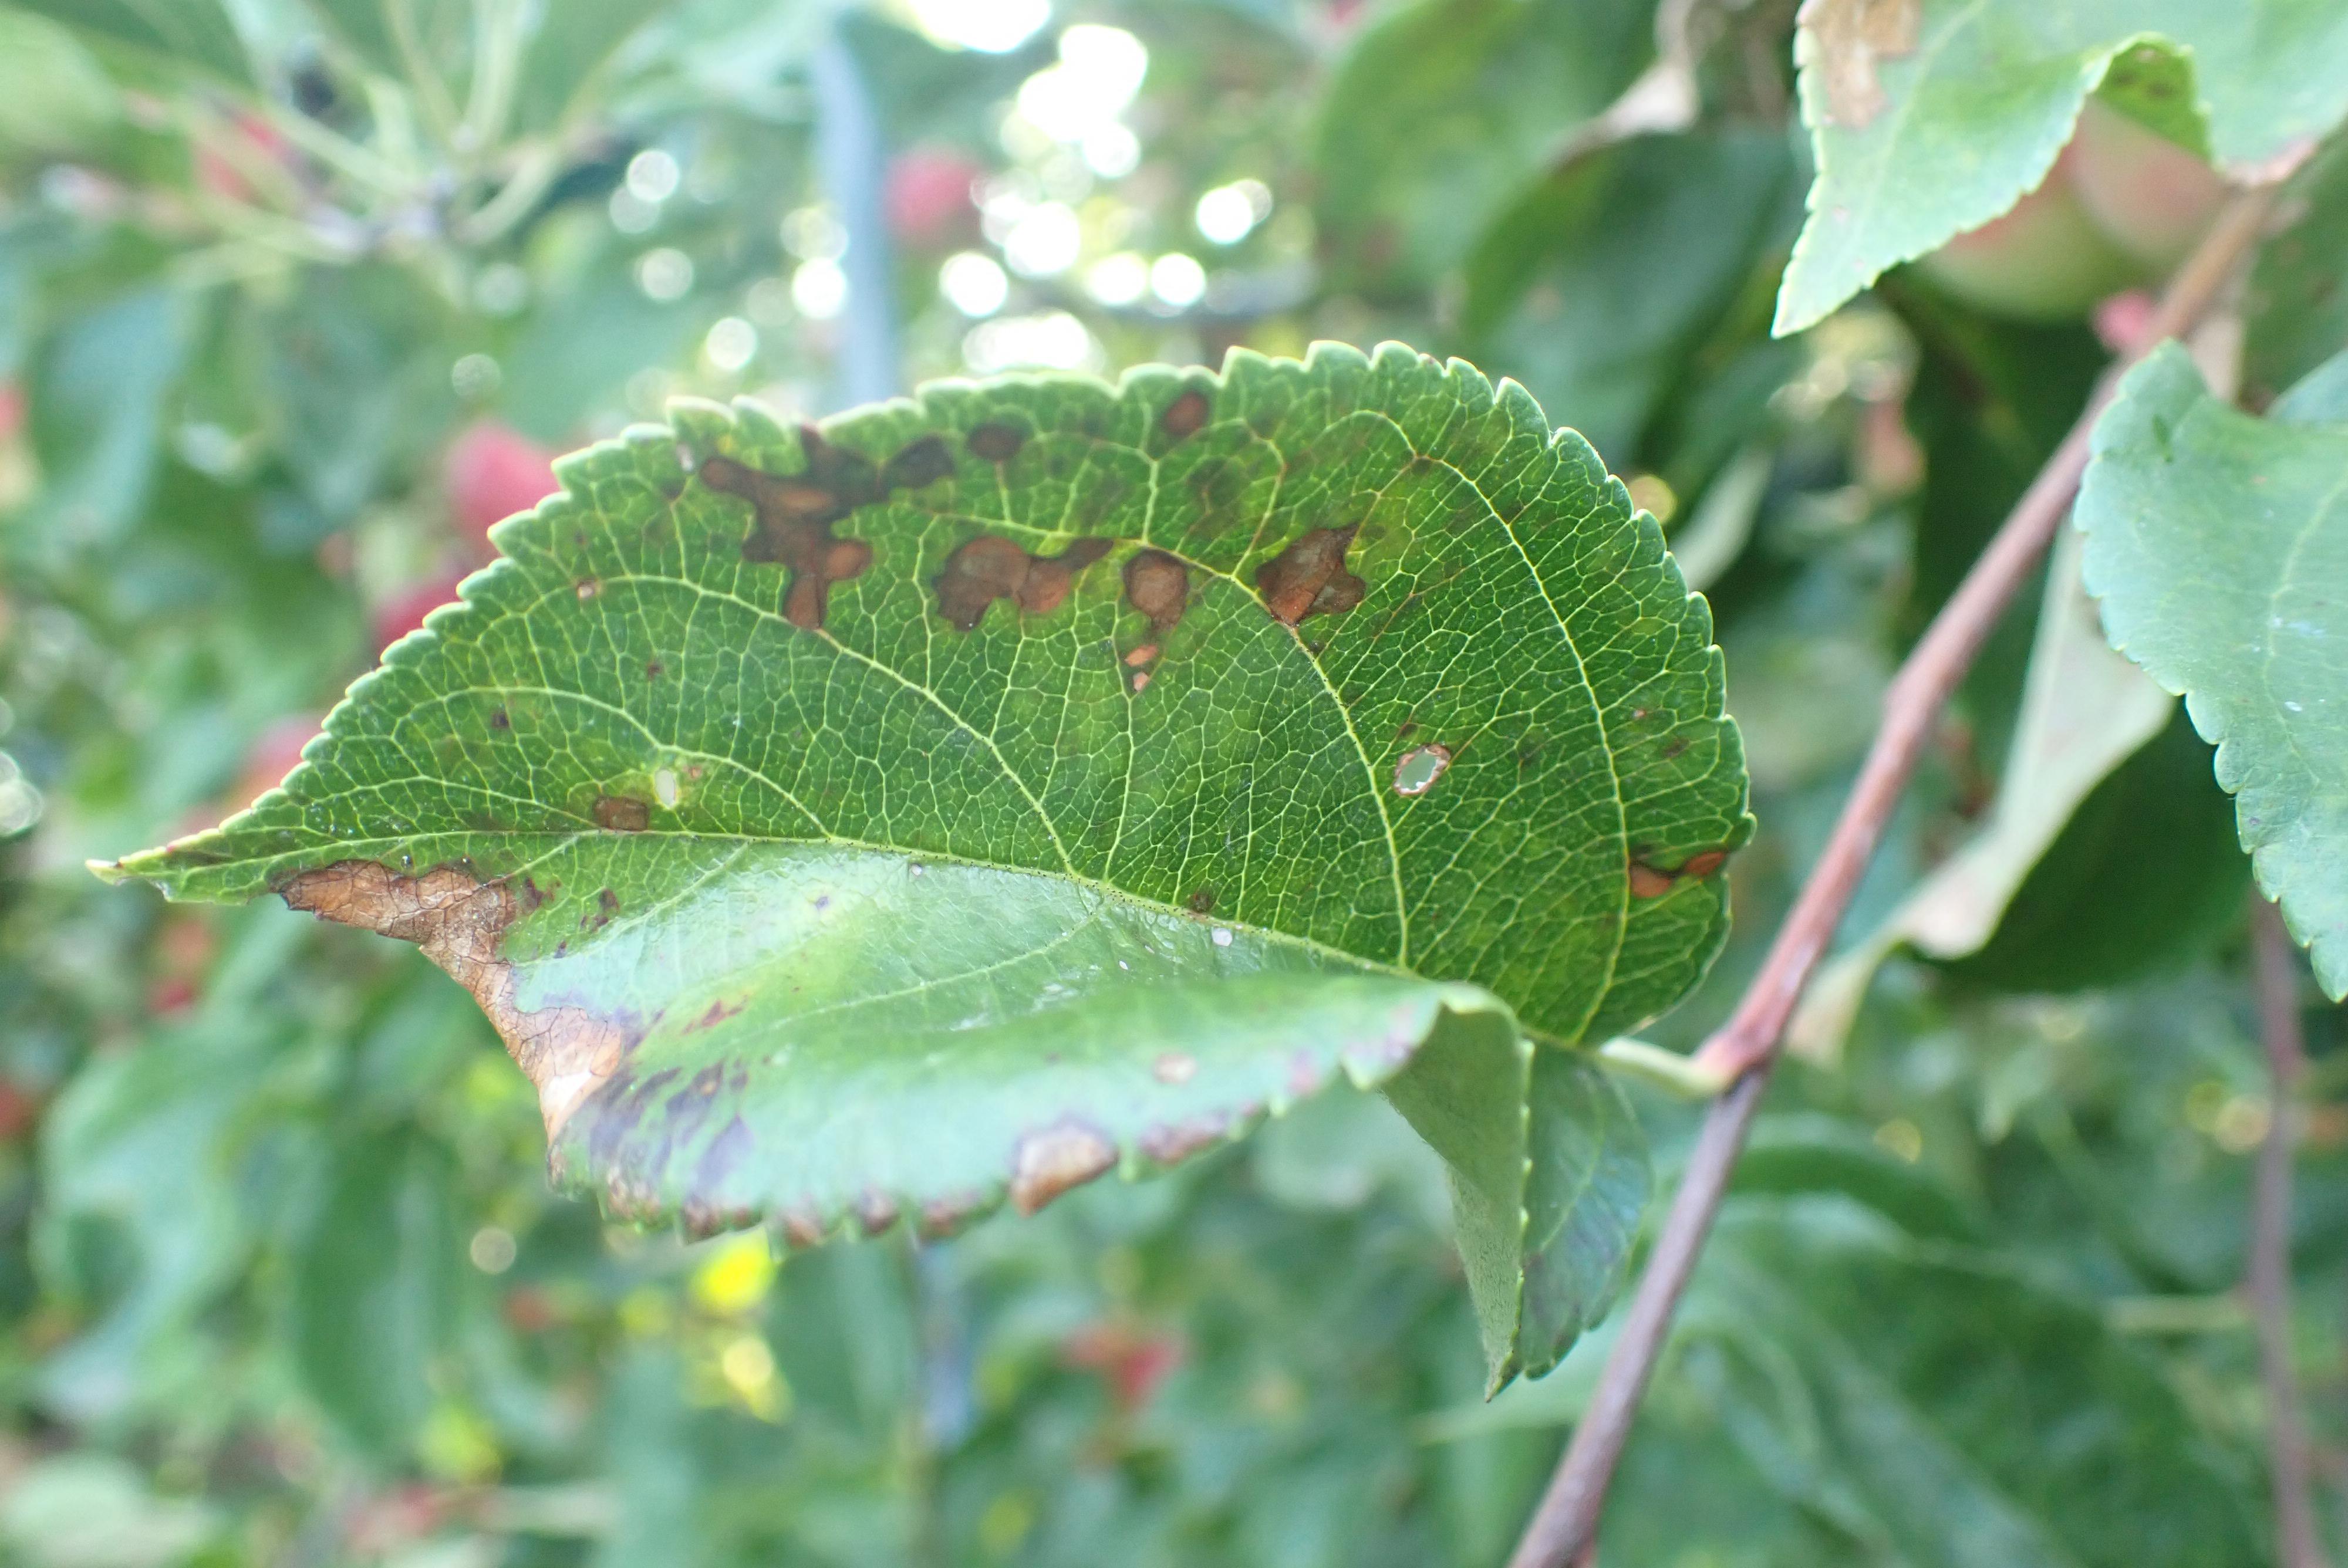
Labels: complex